2021 FIL World Luge Championships – Team relay

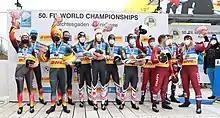
Team Relay at the FIL World Luge Championships Königssee 2021 by Sandro Halank

The Team relay competition at the 2021 FIL World Luge Championships was held on 31 January 2021.